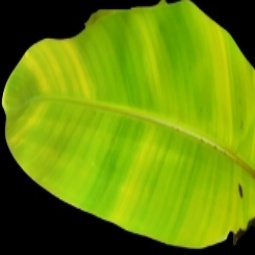
Label: Zinc